Describe the emotion expressed in this image:  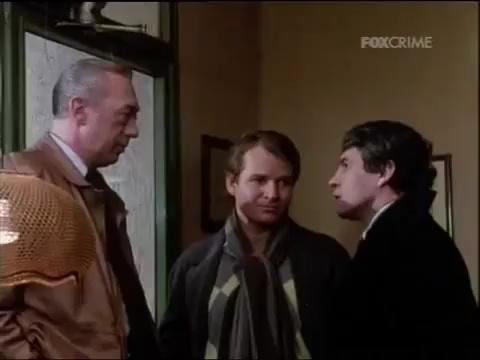
This person displays Suffering, valence and arousal with low intensity.